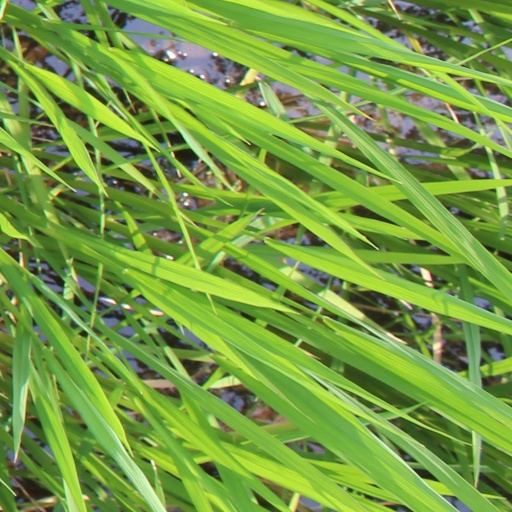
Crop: rice